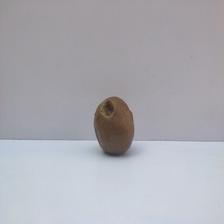
Size: Spoiled